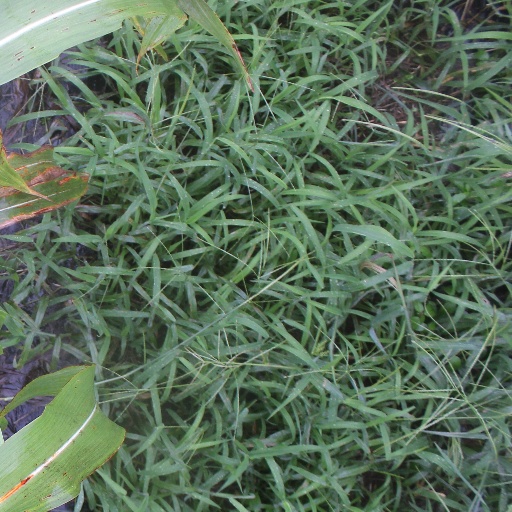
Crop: sorghum